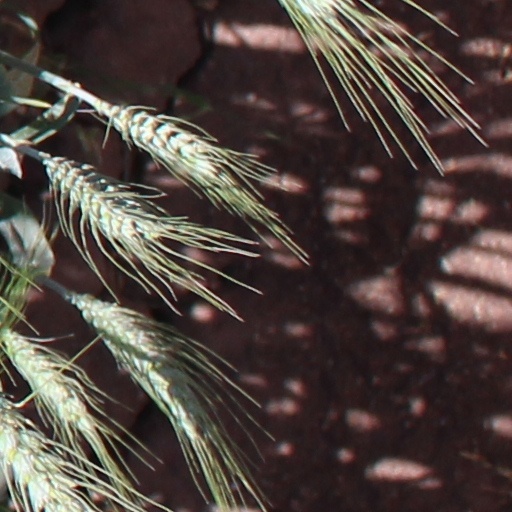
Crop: wheat